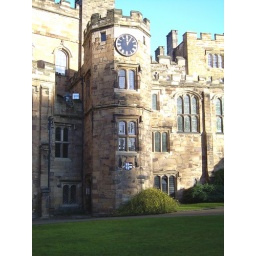
The clock tower in the courtyard of the castle.